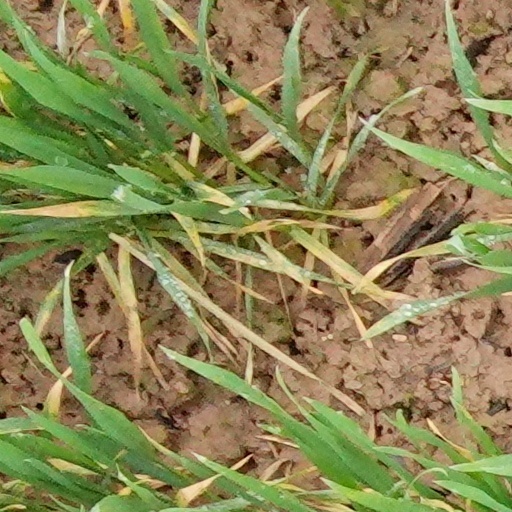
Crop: wheat